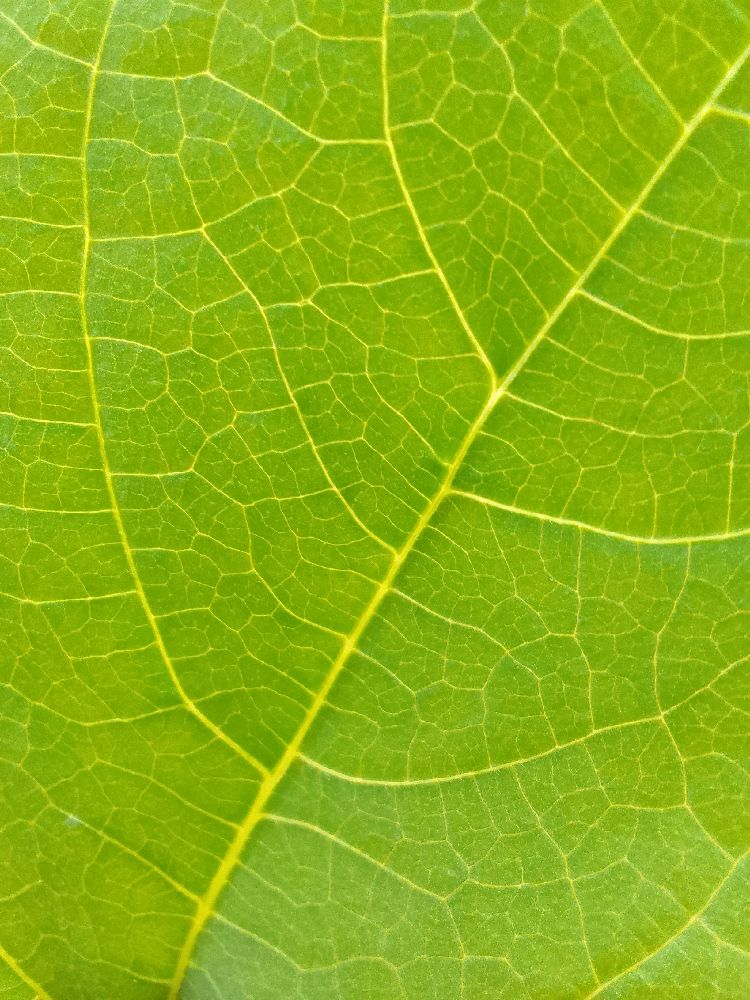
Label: healthy